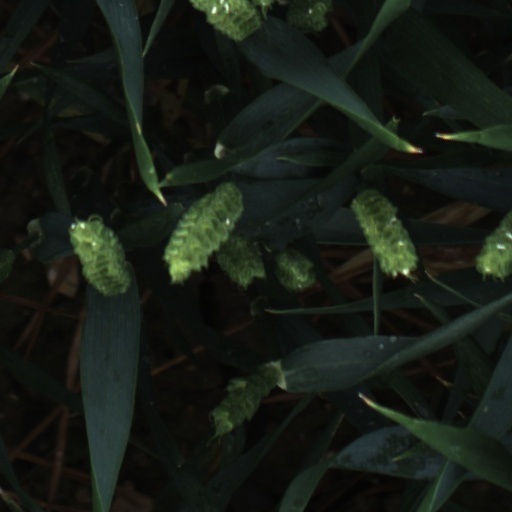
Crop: wheat